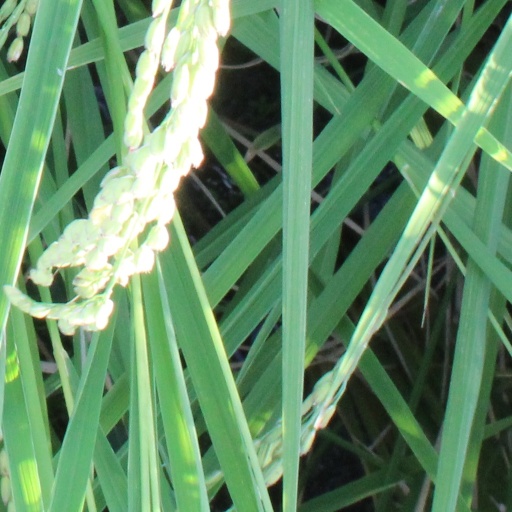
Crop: rice